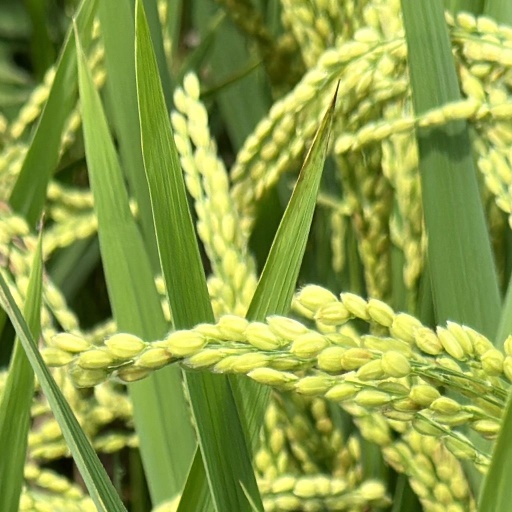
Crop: rice